Mikko Hirvonen

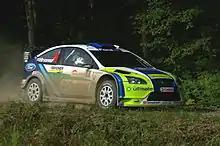
Hirvonen driving a Ford Focus RS WRC 06 at the 2006 Rally Japan.

It was Hirvonen's showings on such events that brought him back to the attention of Ford, whose factory arm signed him for the 2006 season. Hirvonen drove the new Ford Focus RS WRC 06 partnered with Marcus Grönholm. Hirvonen took his first World Rally Championship win at the Rally Australia, and placed second at the Rally d'Italia Sardegna, the Rally of Turkey and the Rally New Zealand. By finishing on the podium for six rallies in a row, he secured a third place overall in the drivers' world championship.